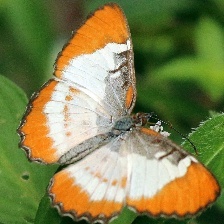
Species: MESTRA